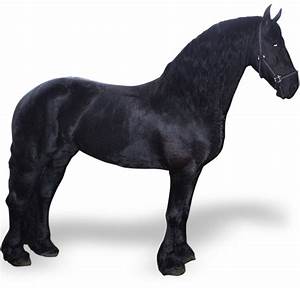
Label: cavallo